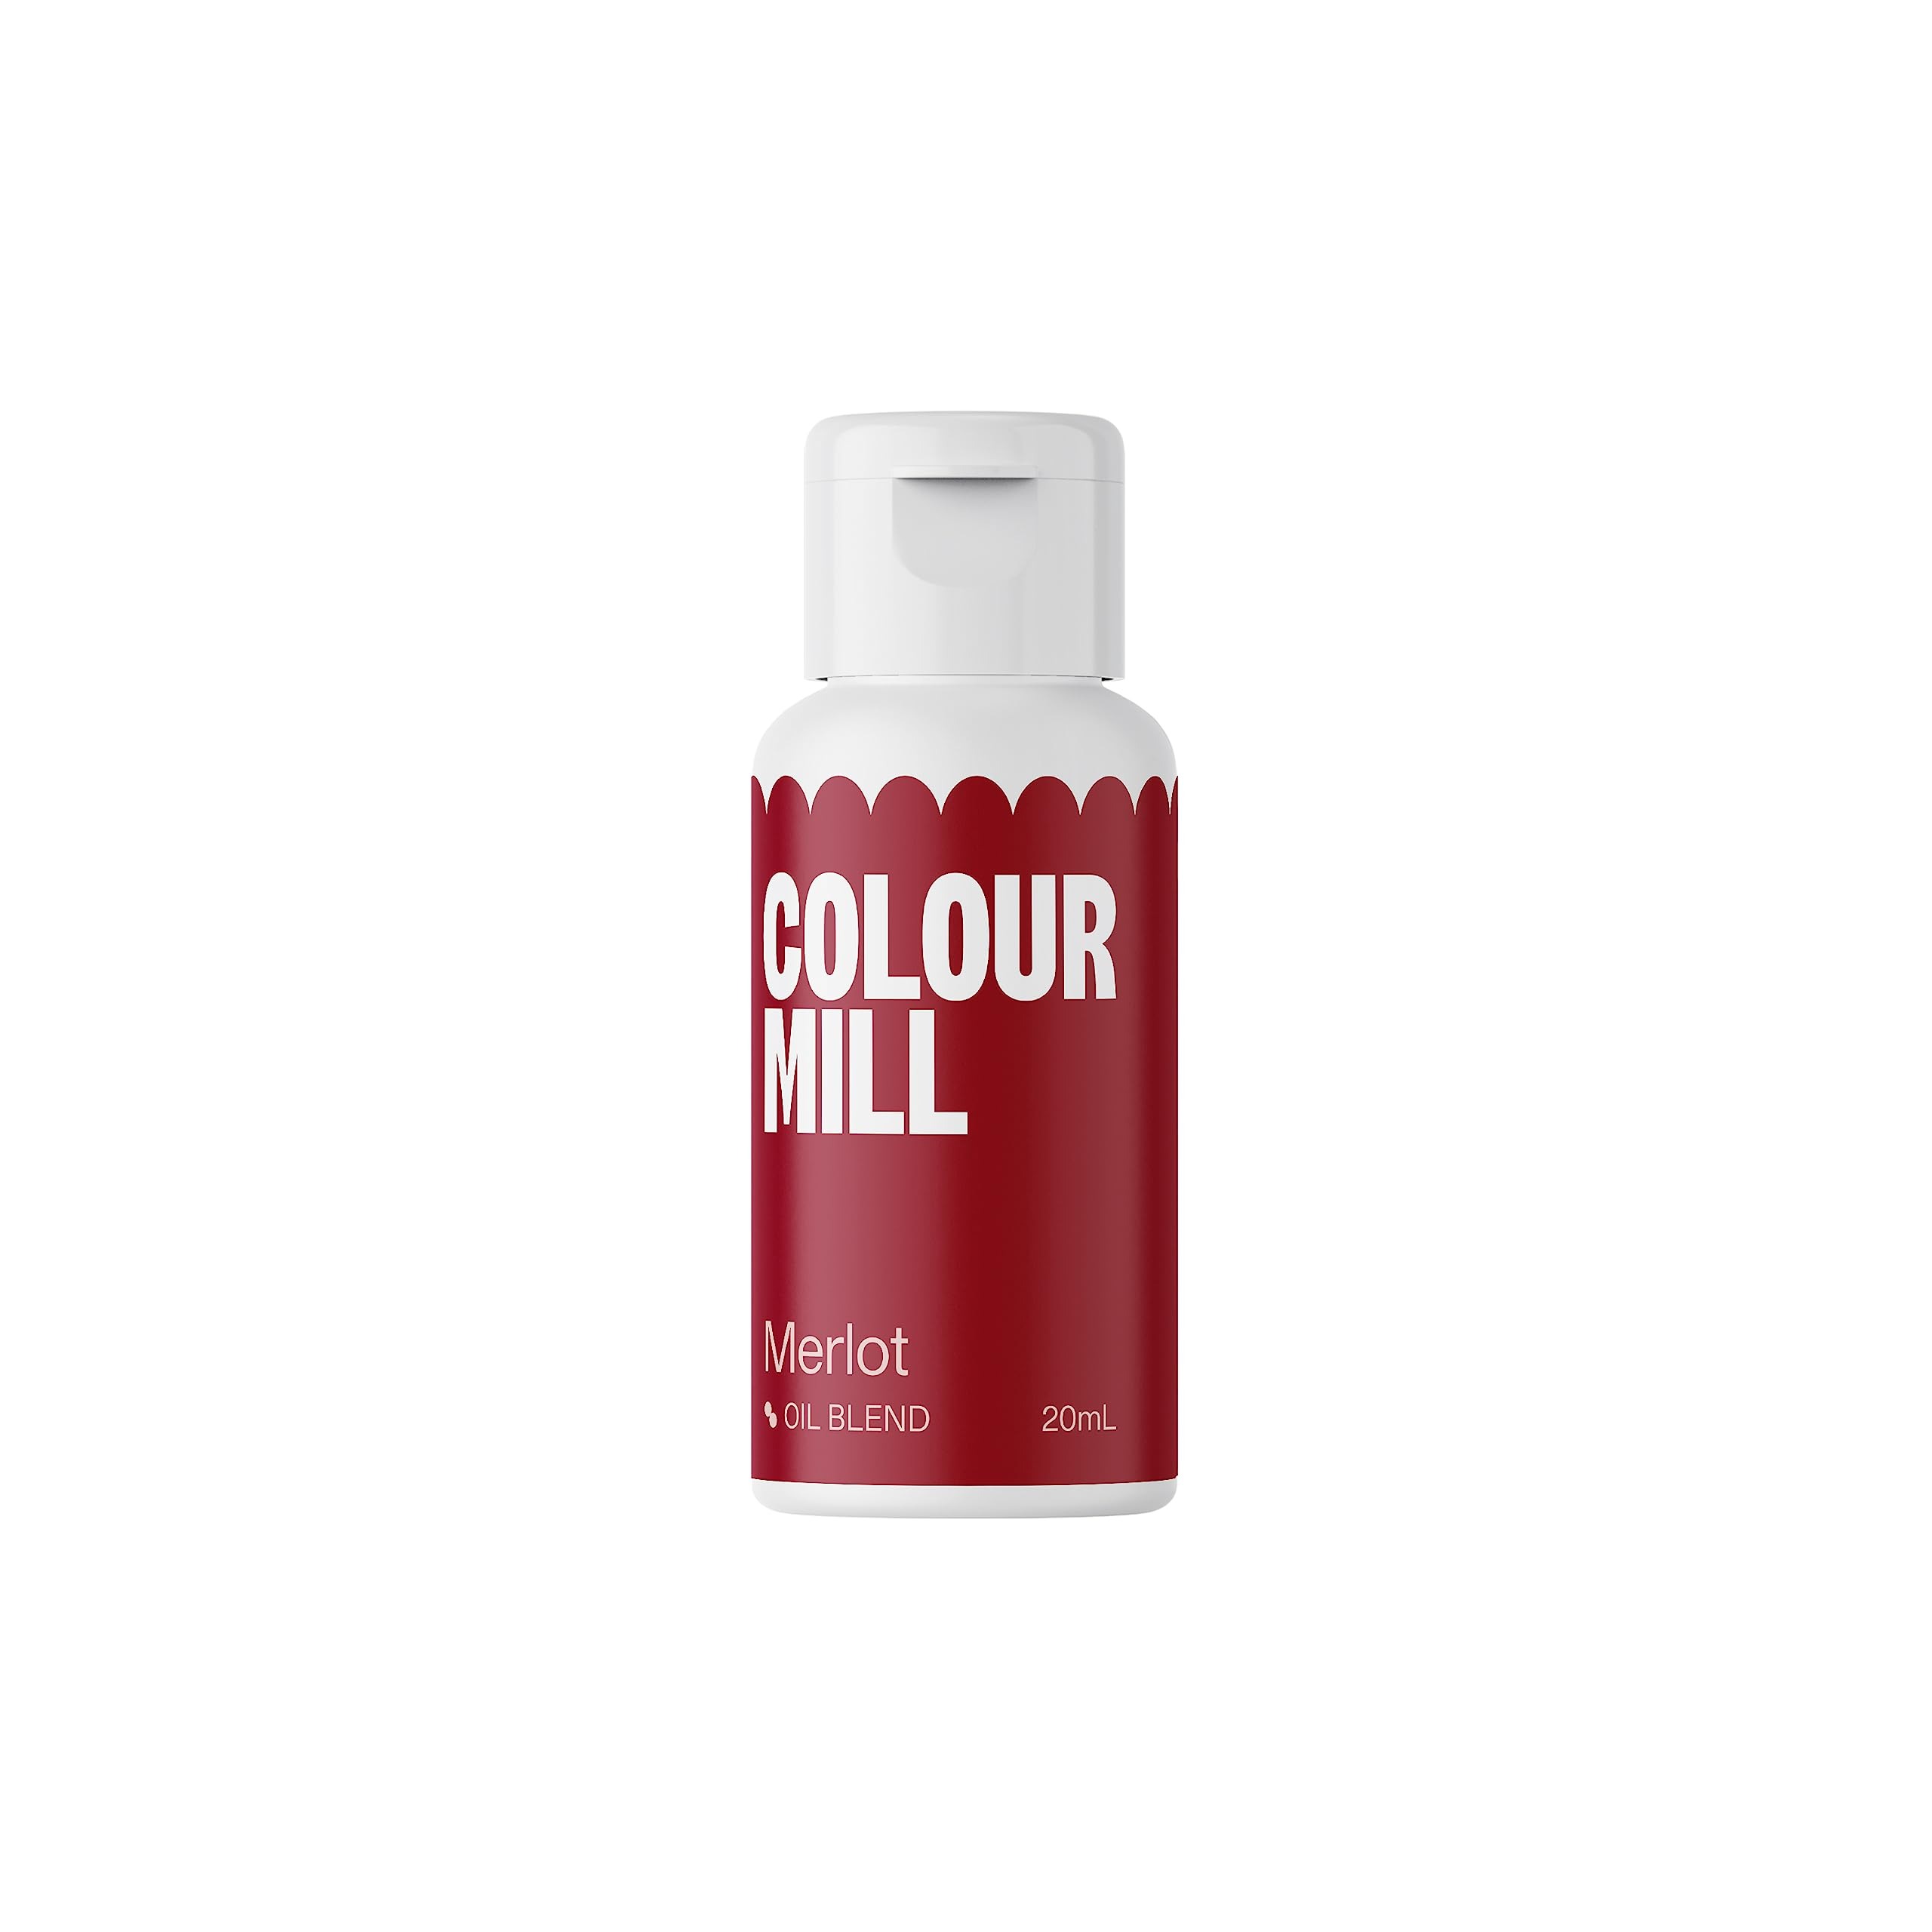
Item Name: Colour Mill Oil-Based Food Coloring, 20 Milliliters Merlot (0.68 Fl Oz)
Bullet Point 1: Color dyed and dispersed with these oils, allowing you to achieve color rich & vibrant
Bullet Point 2: Best in buttercream, Swiss meringue, chocolate, cake batter, ganache and fondant
Bullet Point 3: Allergen free
Bullet Point 4: Vegan
Bullet Point 5: Meets food safety standards of Australian and New Zealand Food Authority
Product Description: Colour Mill Oil-Based Food Coloring Color dyed and dispersed with these oils, allowing you to achieve color rich & vibrant Best in buttercream, Swiss meringue, chocolate, cake batter, ganache and fondant Allergen free Vegan Meets food safety standards of Australian and New Zealand Food Authority Shake well before use. Take it easy, colors will develop over time. Store in a cool dry place away from sunlight. Contains glycerol, colors and lecithin. Blended & bottled in Australia from local & imported ingredients.
Value: 0.68
Unit: Fl Oz

Price: 14.94